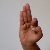
The image shows a hand gesture representing the letter 'F' in Indian Sign Language.